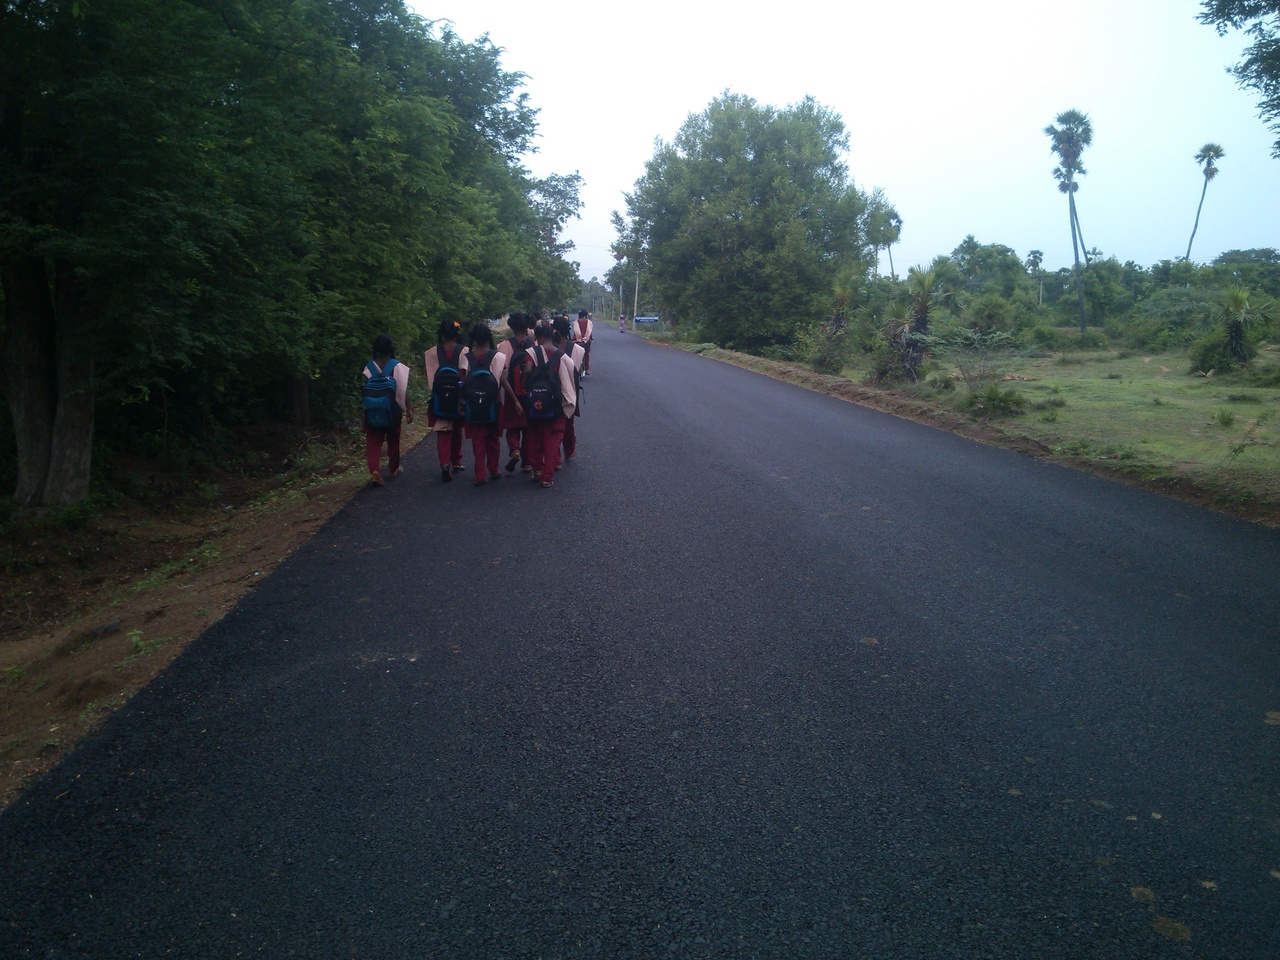
களியாம்பூண்டி கிராம சாலை - காஞ்சிபுரம், தமிழ்நாடு.